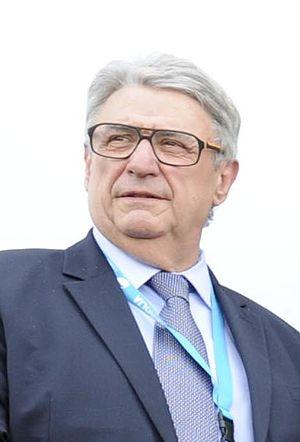
Bertrand Auban au Salon du Bourget 2013
Bertrand Auban, né le 18 janvier 1947, est un homme politique français.